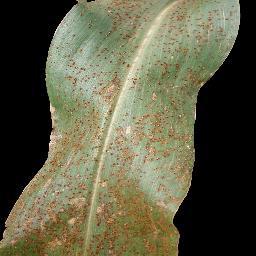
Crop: corn
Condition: (maize)_common_rust